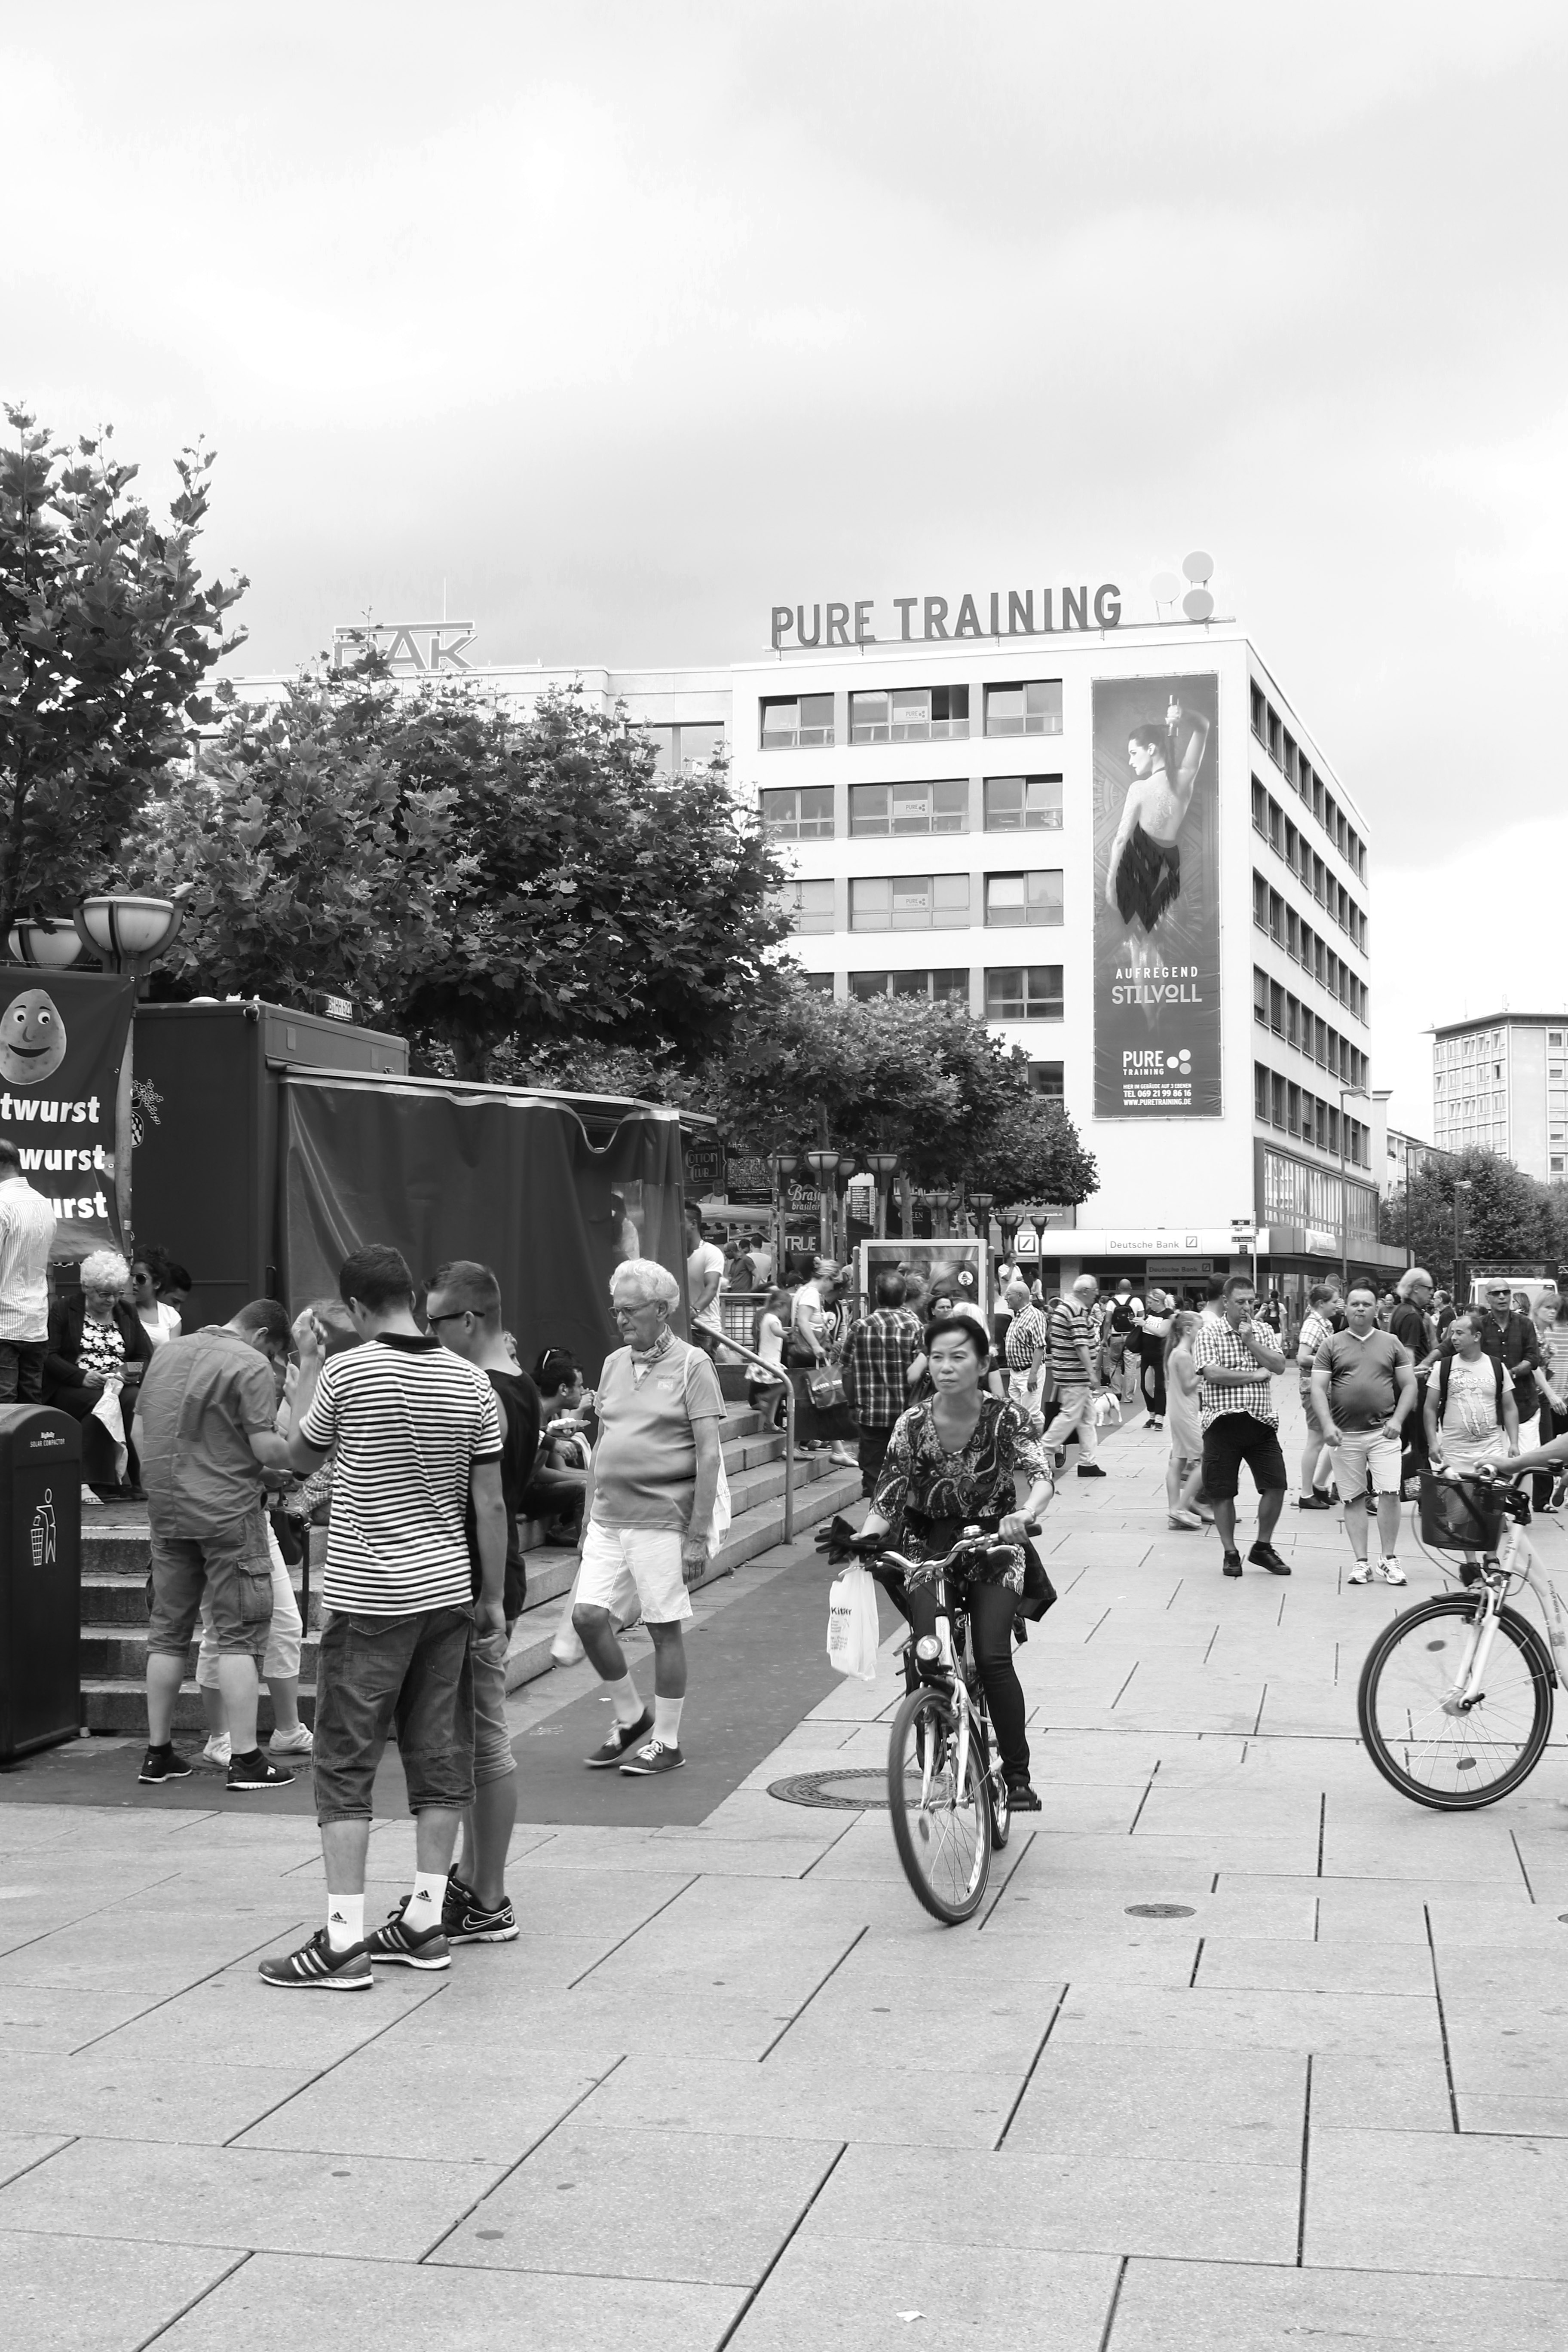
pedestrian, black and white, people, road, sport, street, city, downtown, vehicle, training, exercise, monochrome, bw, blackandwhite, blackwhite, infrastructure, exercising, photograph, snapshot, germany, alemania, allemagne, sw, schwarzweiss, schwarzweis, streetscene, frankfurtmain, frankfurtammain, frankfurtam, frankfurtamain, germania, hesse, hassia, hessen, leute, strassenszene, frankfurt, schwarzweissfotografie, publicplace, ffentlicherplatz, schwarzweisfotografie, werbung, advertisment, neighbourhood, urban area, monochrome photography, human settlement